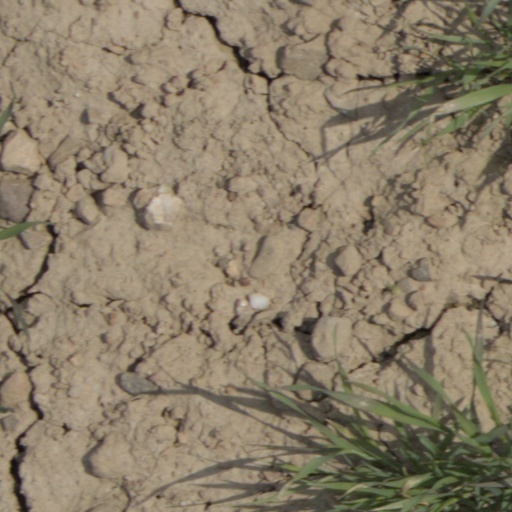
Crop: wheat